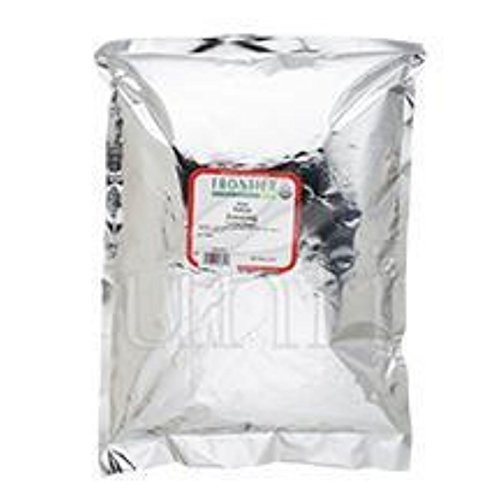
Item Name: Frontier Herb Italian Seasoning Blend - Organic - Bulk - 1 Lb
Value: 16.0
Unit: Fl Oz

Price: 13.475